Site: brandenburg
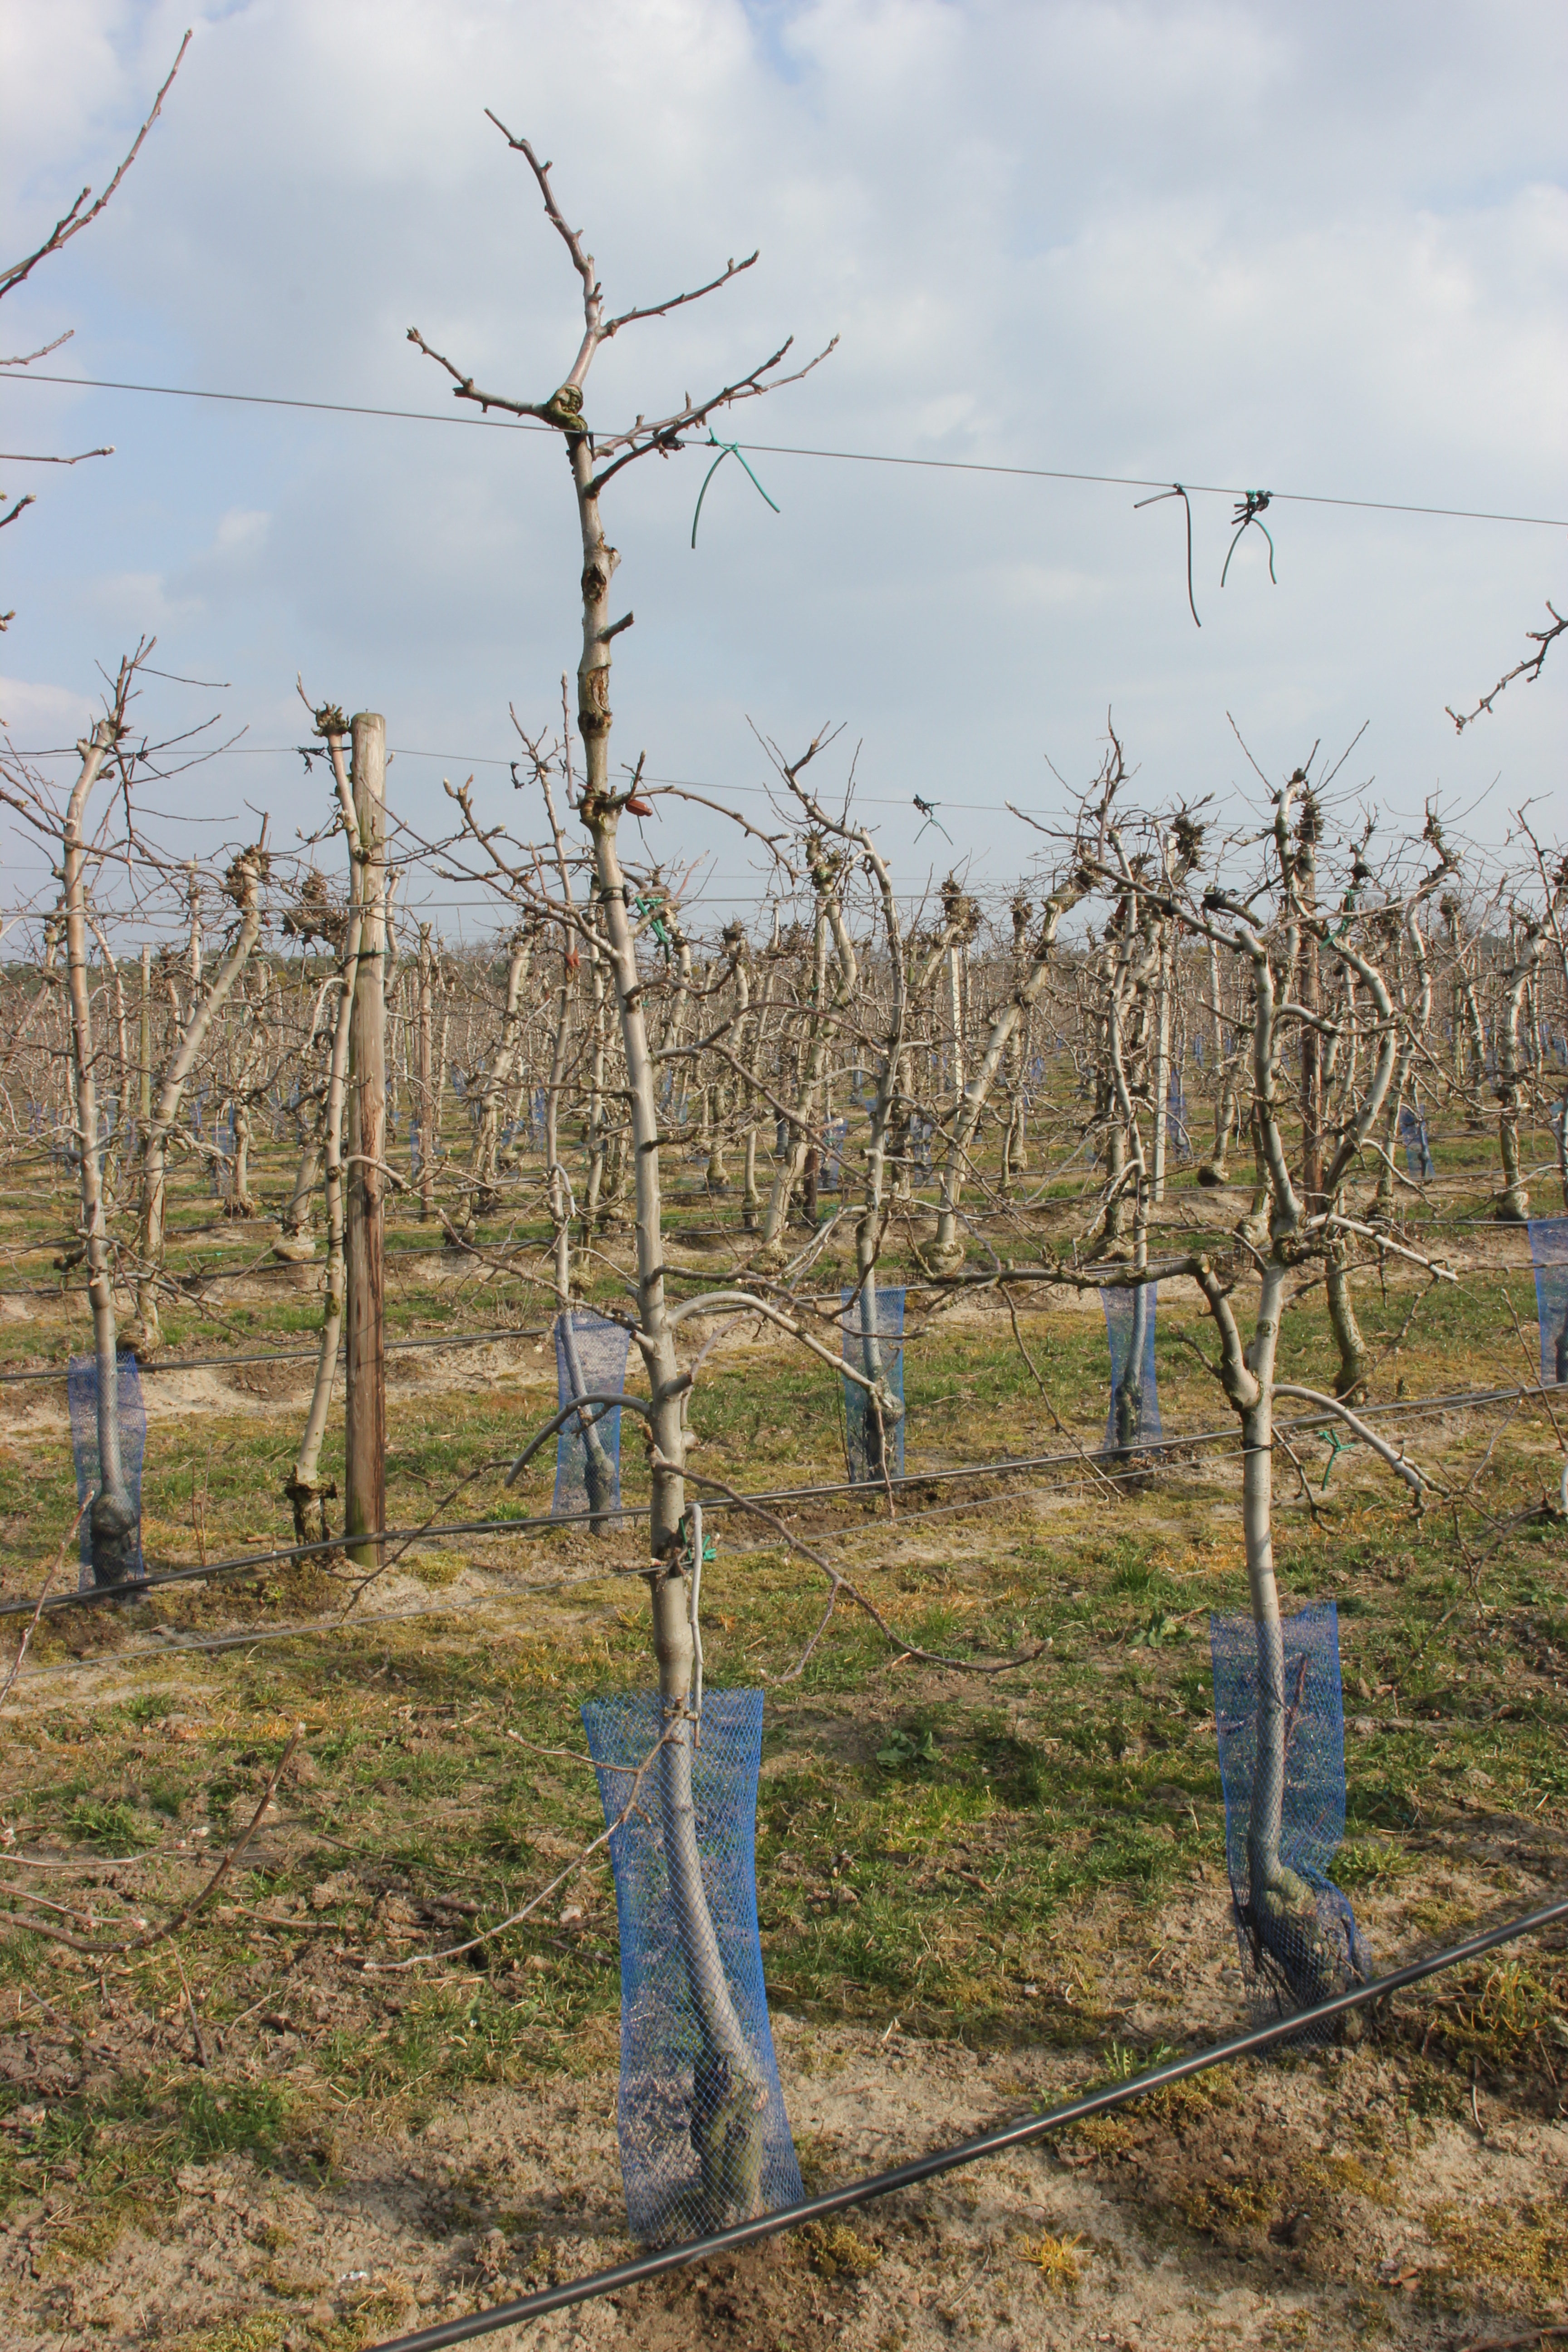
Growth stage (BBCH 03): Bud development